Andrzej Strejlau

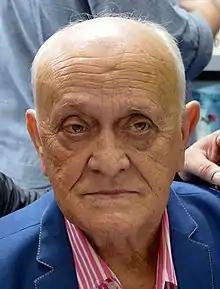
Strejlau in 2018

Andrzej Michał Strejlau (born 19 February 1940) is a Polish former professional football manager and player.